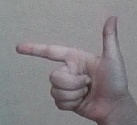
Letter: yaa